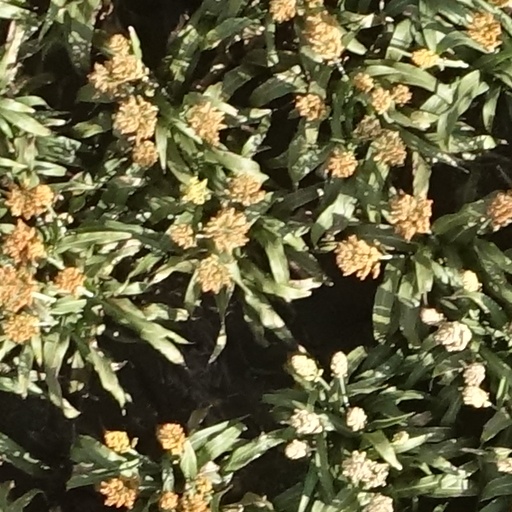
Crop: sorghum